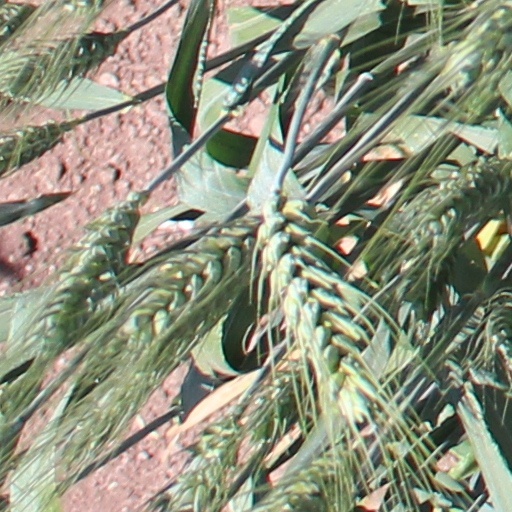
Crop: wheat